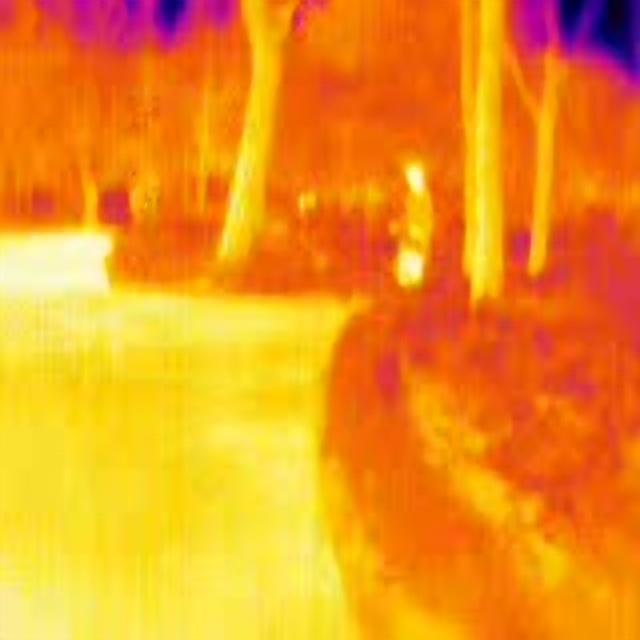
Detected objects:
label: person